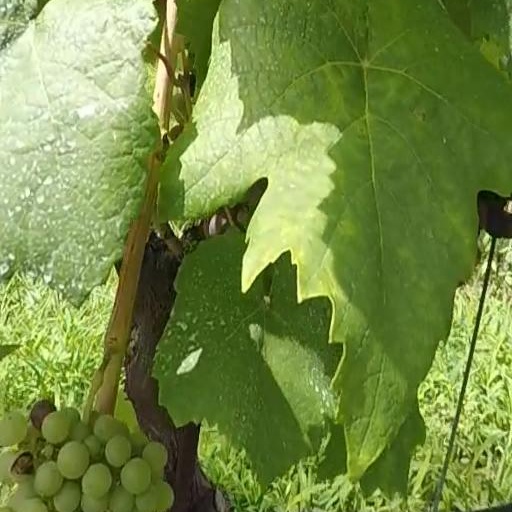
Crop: grape